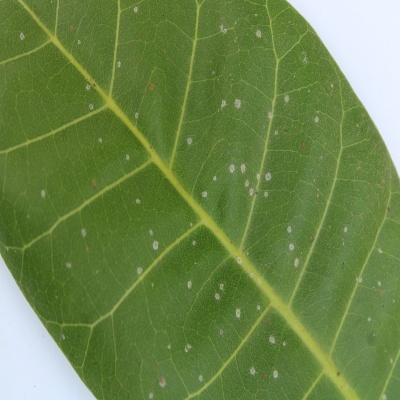
Crop: Cashew
Condition: red rust